Flims

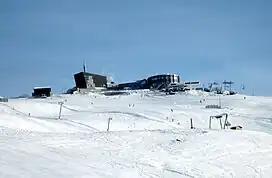
Crap Sogn Gion

The Swiss climate is generally temperate, with a peak of precipitation in summer. The wettest month is August during which time Flims receives an average of of precipitation falling for an average of 12.8 days. The driest month of the year is October with an average of of precipitation over 12.8 days. From October to March a lot of Switzerland suffers from fog, which does not reach Flims normally. During this period weather can remain stable for weeks and temperatures are often inverted, which means that modestly higher areas such as Flims are actually warmer than lower lying areas.